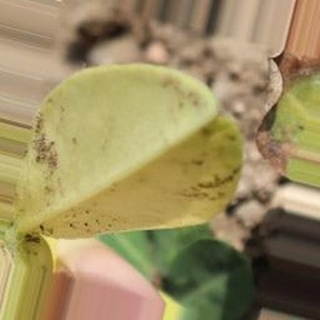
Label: groundnut_nutrition_deficiency